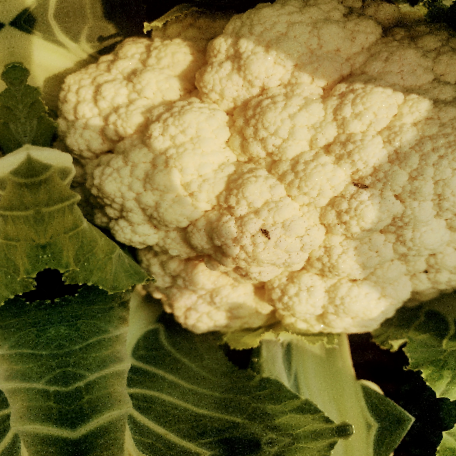
Label: Disease Free